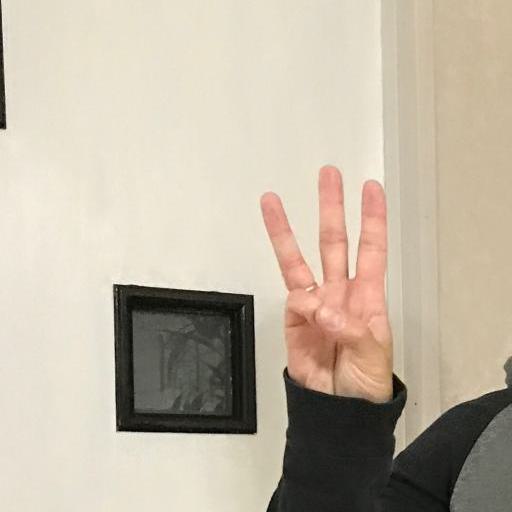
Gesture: three